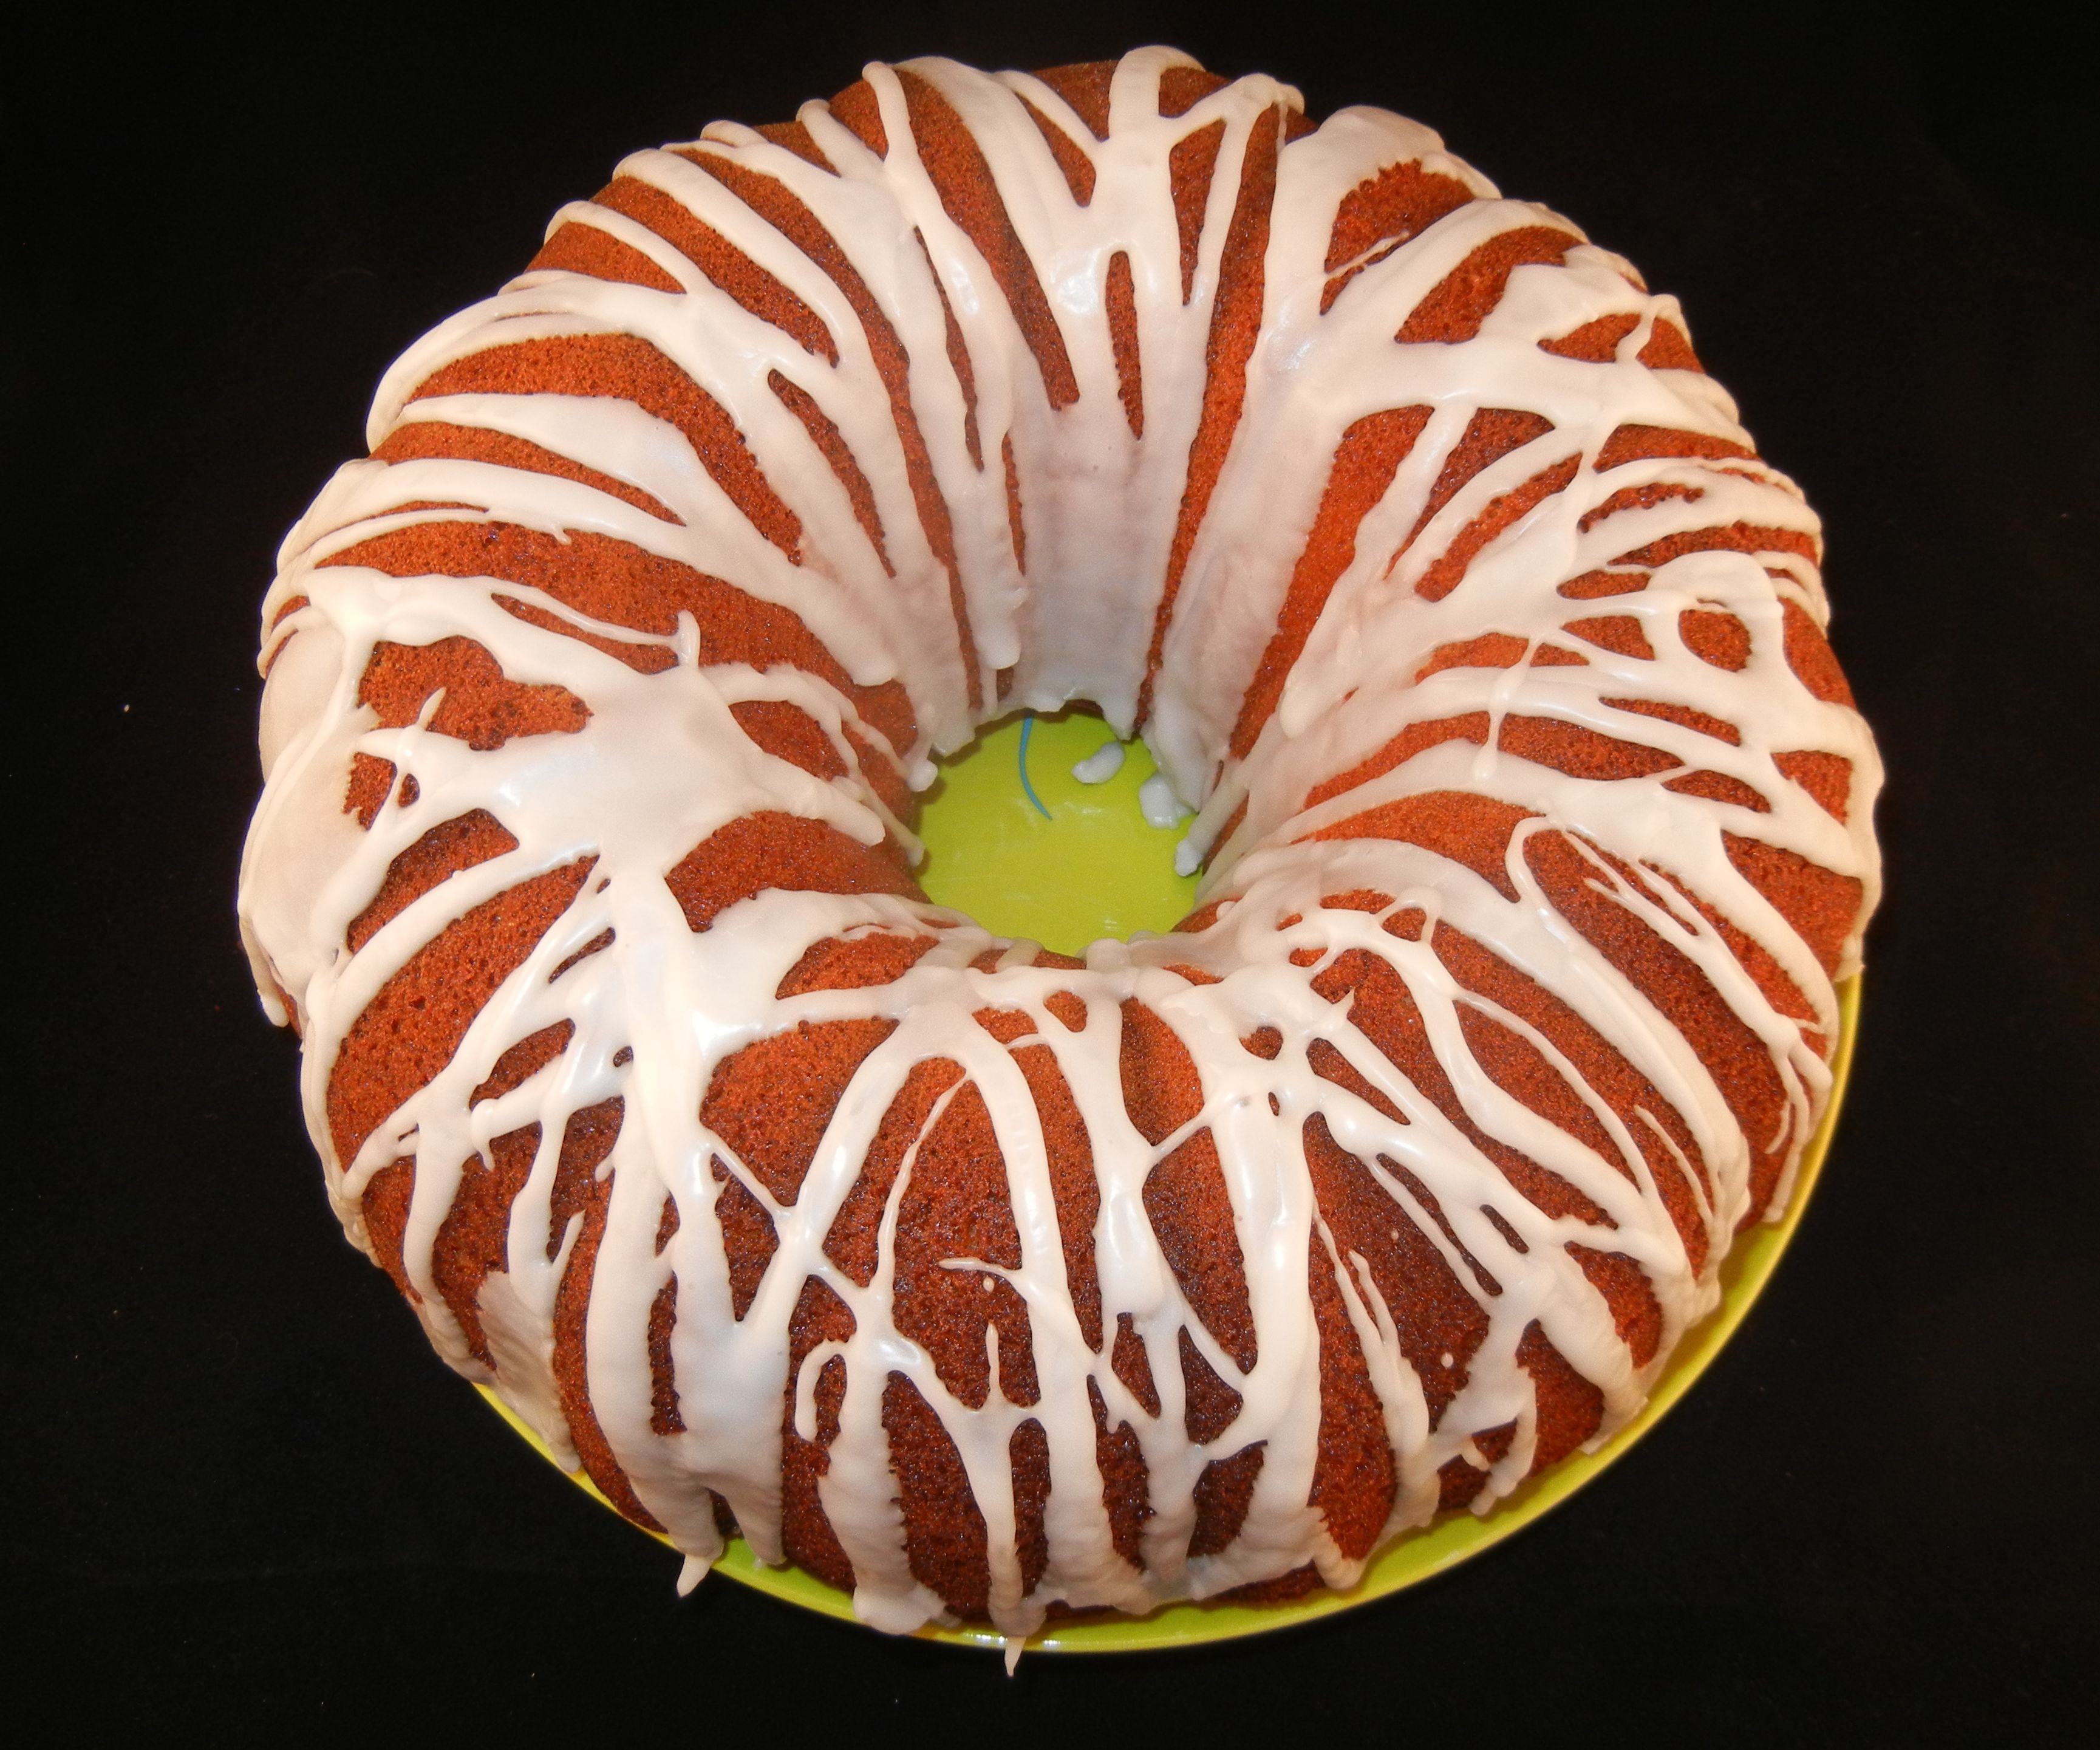
plant, fruit, flower, food, red, produce, color, lemon, lime, close up, bundt cake, organ, carving, macro photography, flowering plant, land plant, nautilida, confectioner sugar